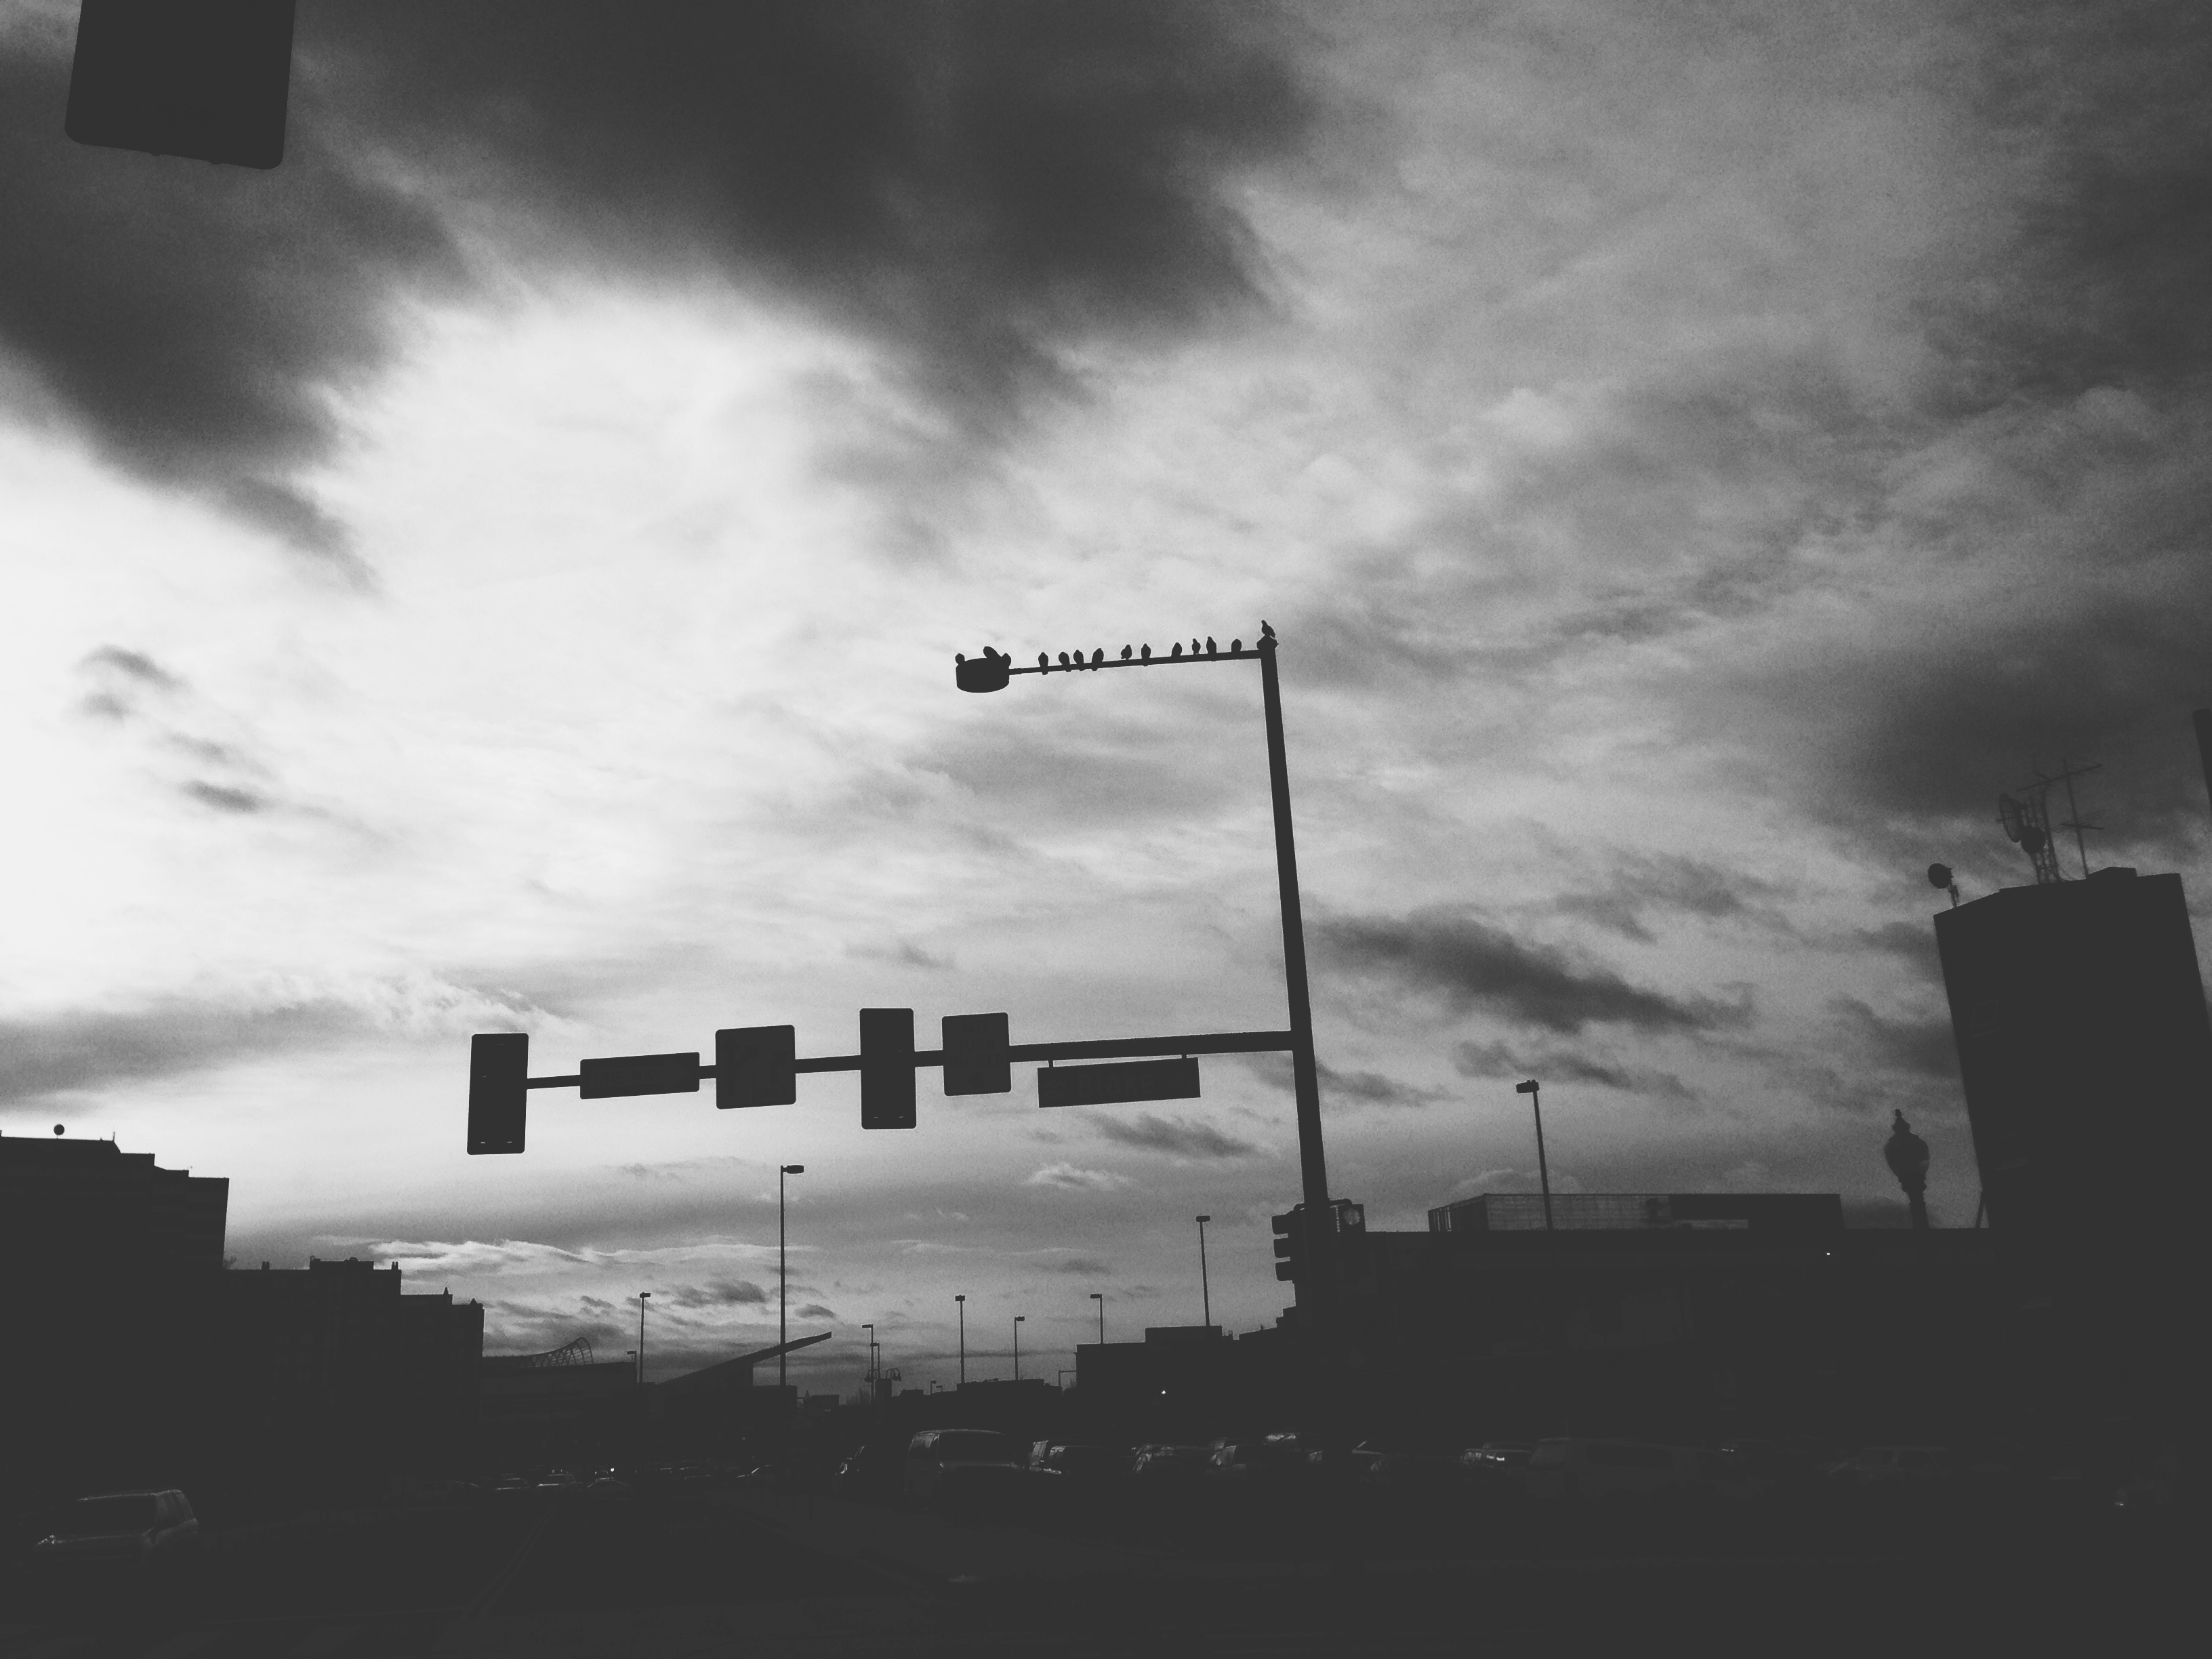
cloud, black and white, sky, street, wind, atmosphere, urban, weather, darkness, monochrome, birds, clouds, shape, denver, monochrome photography, atmospheric phenomenon, atmosphere of earth